Statue of Edmund Burke, Bristol

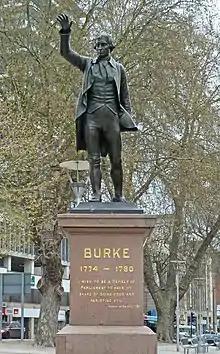
bronze statue of a man in 18th-century costume, standing with right arm raised, set on a red stone pedestal in an urban setting with trees behind it, with inscription in gold-coloured lettering beginning "BURKE 1774-1780"

The statue of Edmund Burke in Bristol, England, is a commemorative bronze sculpture of Edmund Burke (1729–1797) standing in The Centre. It was created in 1894 by James Havard Thomas and is grade II listed.